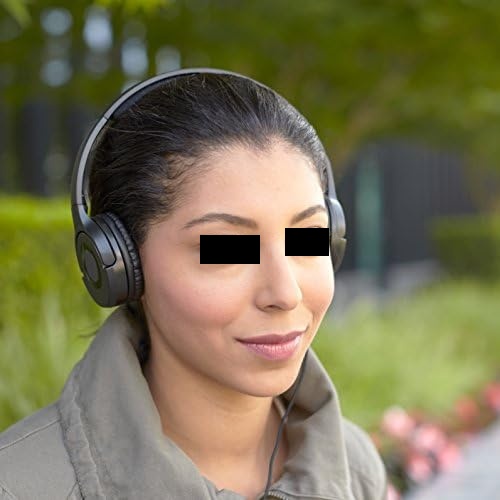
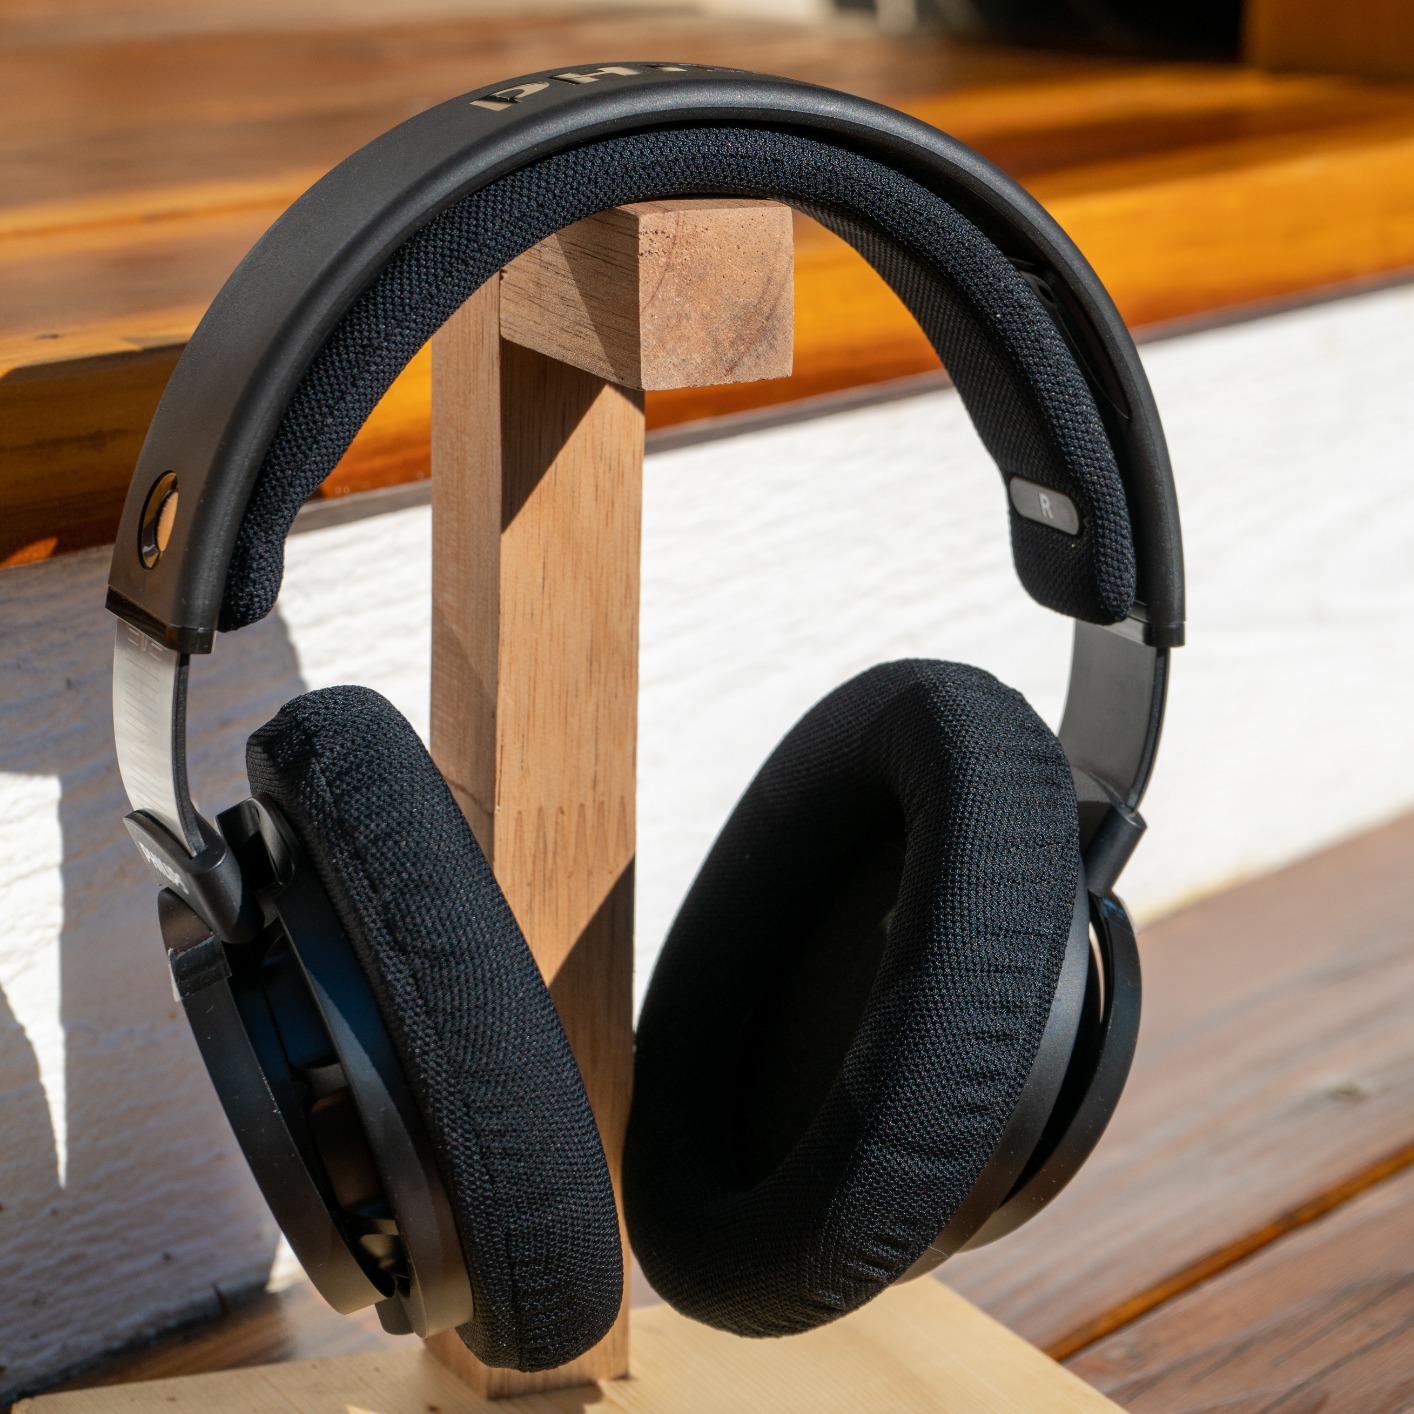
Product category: headphones
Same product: no